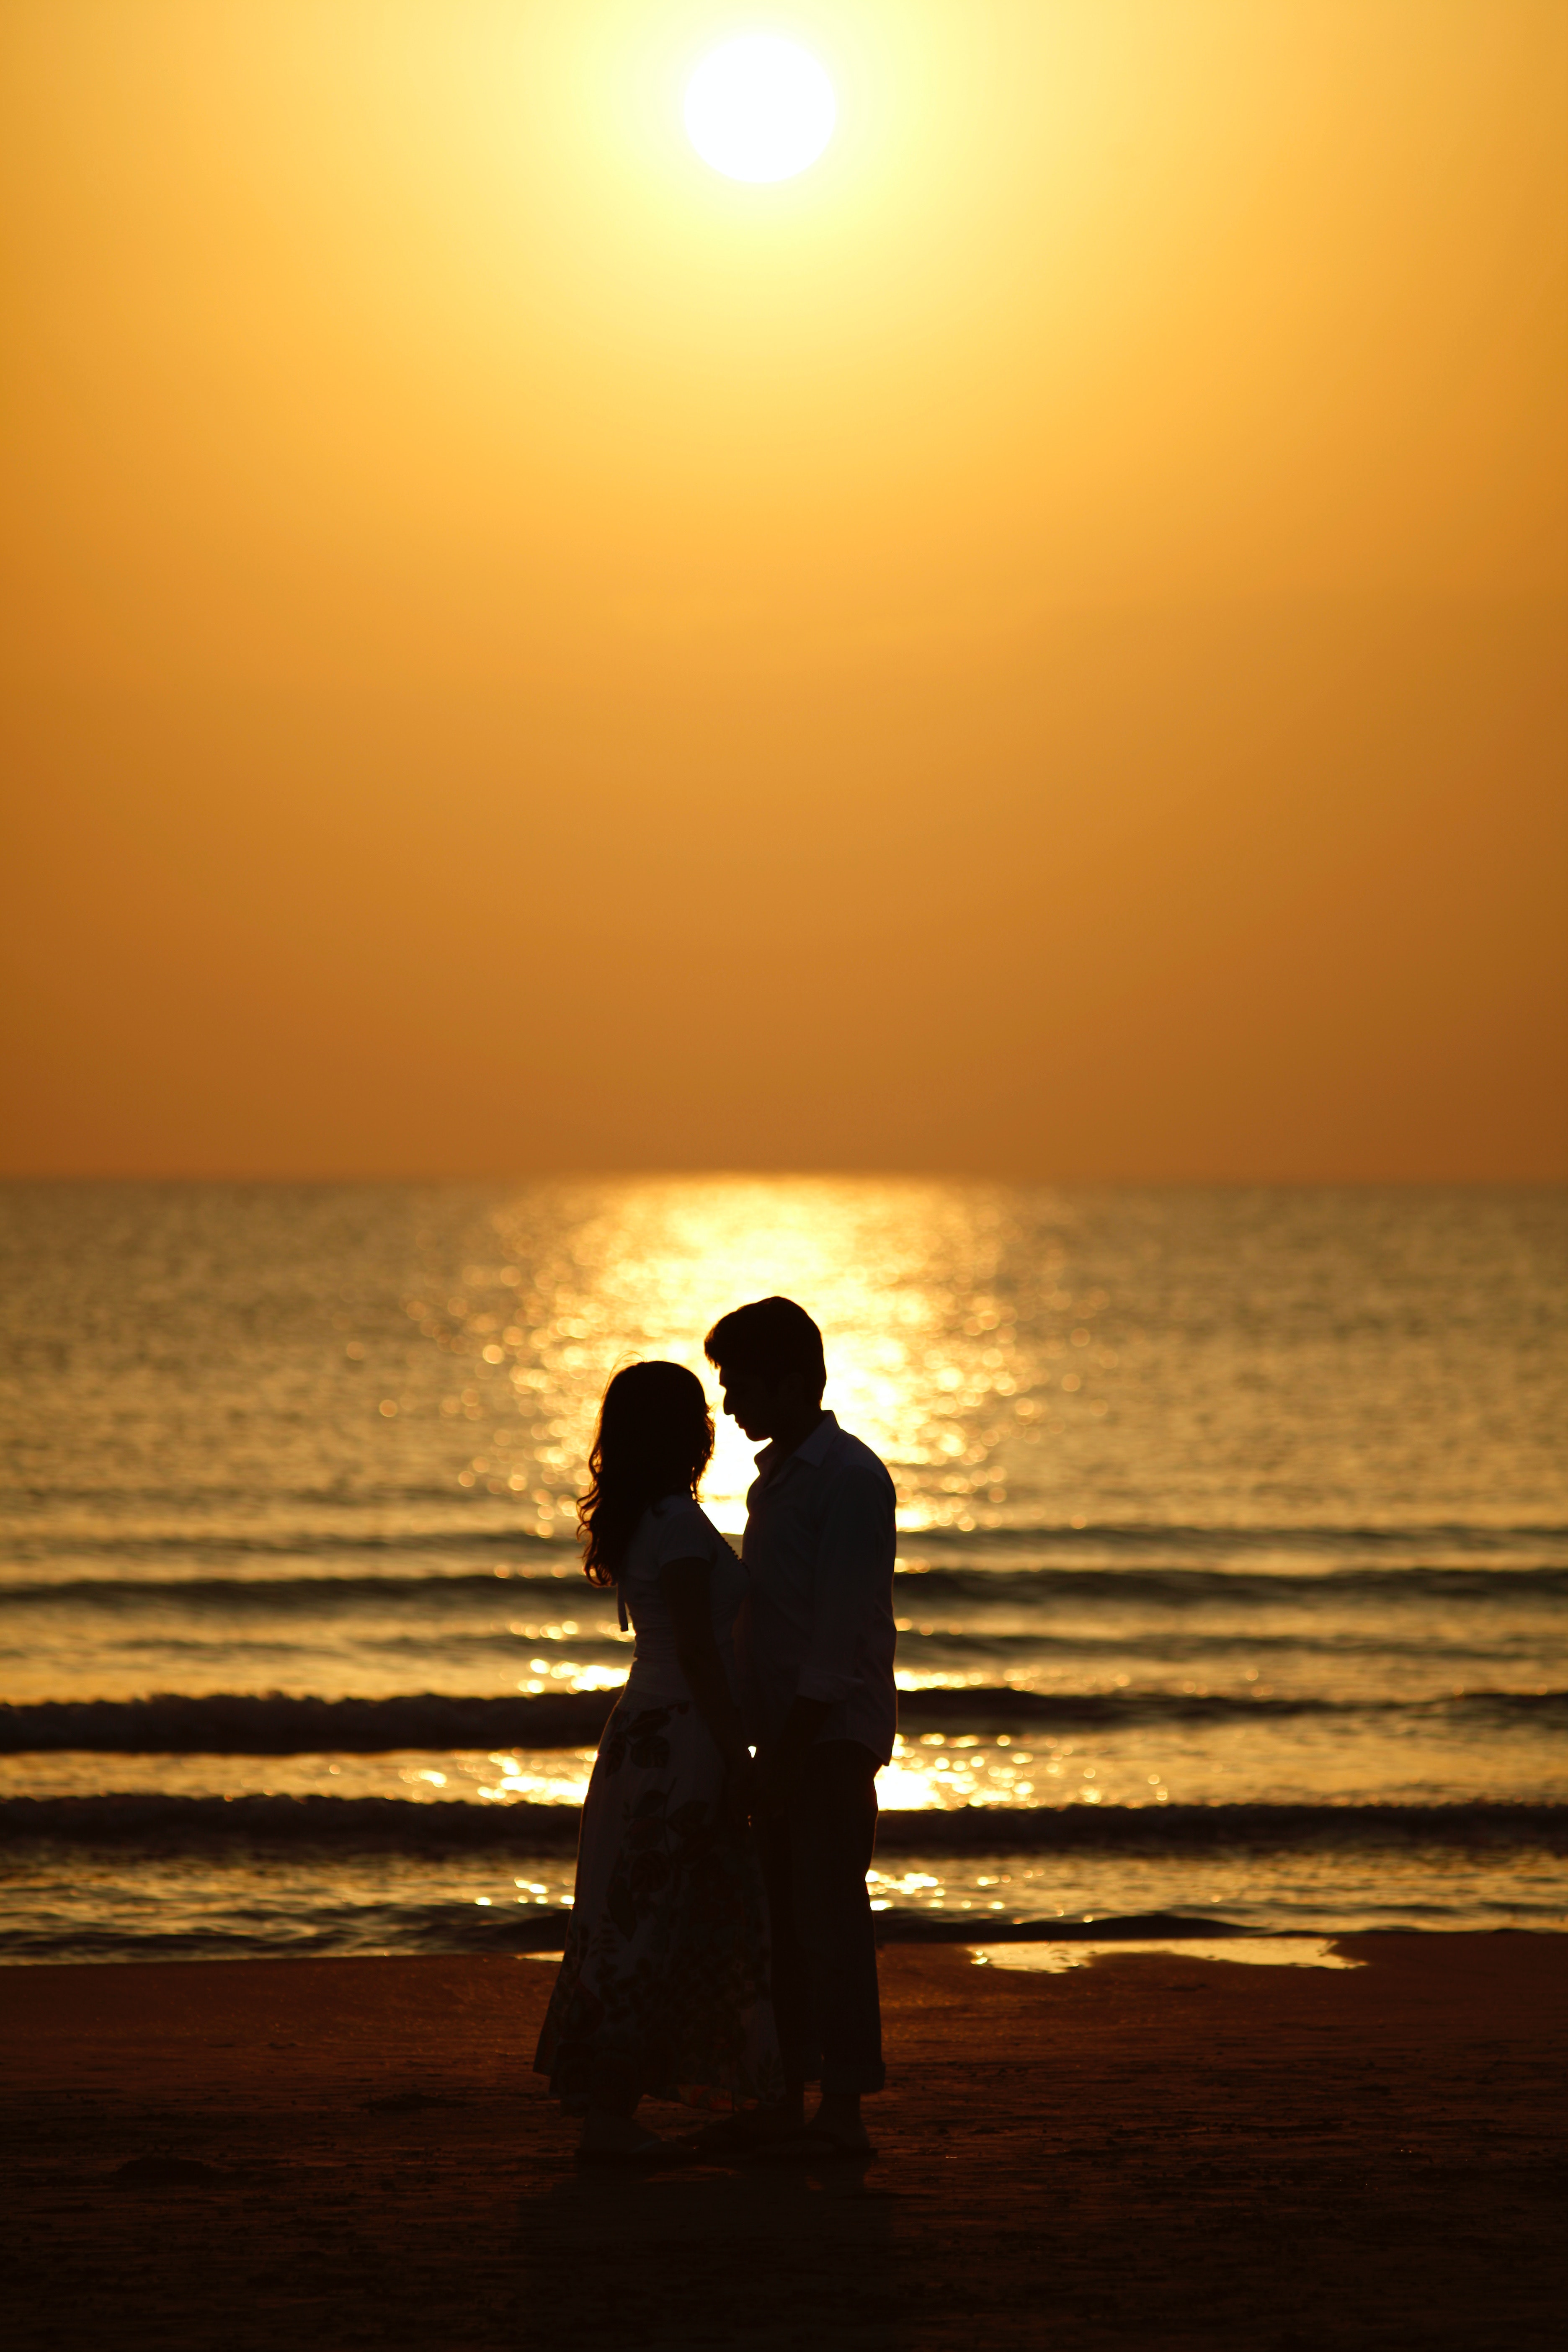
natural, water, sky, light, afterglow, People in nature, flash photography, dusk, happy, gesture, sunlight, beach, People on beach, sunrise, sunset, horizon, red sky at morning, landscape, beauty, calm, backlighting, sun, astronomical object, lake, fun, heat, romance, evening, ocean, coast, wave, cloud, reflection, dawn, stock photography, leisure, wind wave, love, silhouette, travel, shadow, sea, vacation, rock